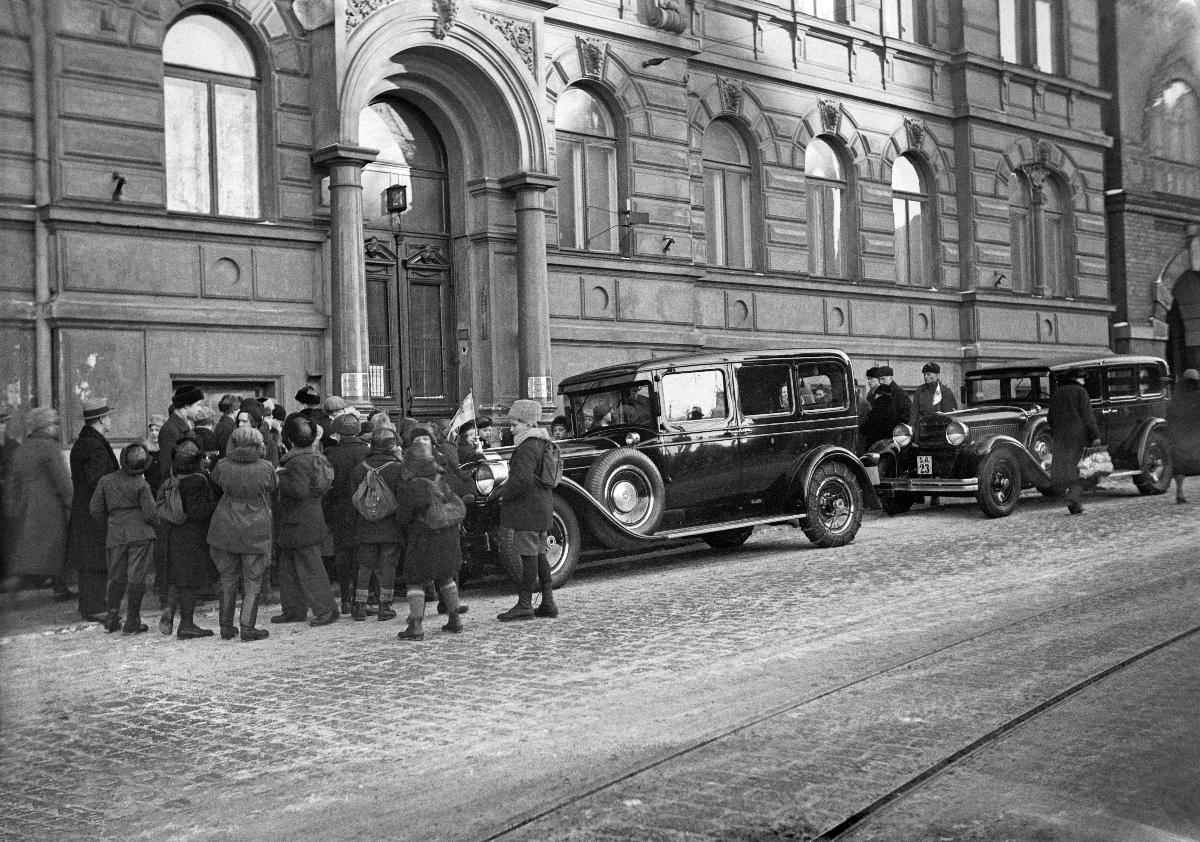
Mäntsälän kapina
Mäntsäläupproret; Mäntsälä rebellion
sisällön kuvaus: Mäntsälän kapina 27.2.-6.3.1932. Mustia autoja Rajavartiolaitoksen rakennuksen edessä Helsingin Korkeavuorenkadulla. content description: Mäntsälän rebellion 27.2.-6.3.1932. Black cars outside Finnish Border guard building at Korkeavuorenkatu in Helsinki. innehållsbeskrivning: Mäntsäläupproret 27.2.-6.3.1932. Svarta bilar utanför Gränsbevakningens byggnad på Högbergsgatan i Helsingfors.
Kuvaaja: Sundström, Hugo, kuvaaja
Vuosi: 1932
Paikka: Suomi, Uusimaa, Helsinki
Aiheet: politiikka; äärioikeistolaisuus; lapuanliike; kapinat; HBL; politics; far right; Lapua movement; insurgencies; right-wing extremism; rebellion; cars; politik; högerextremism; Lapporörelsen; uppror; lapporörelsen; kravaller; bilar